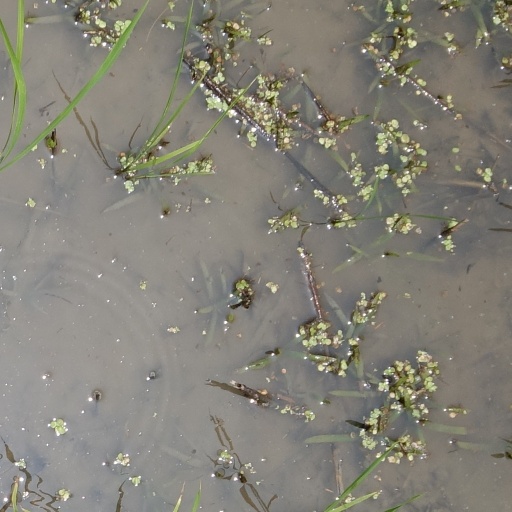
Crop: rice